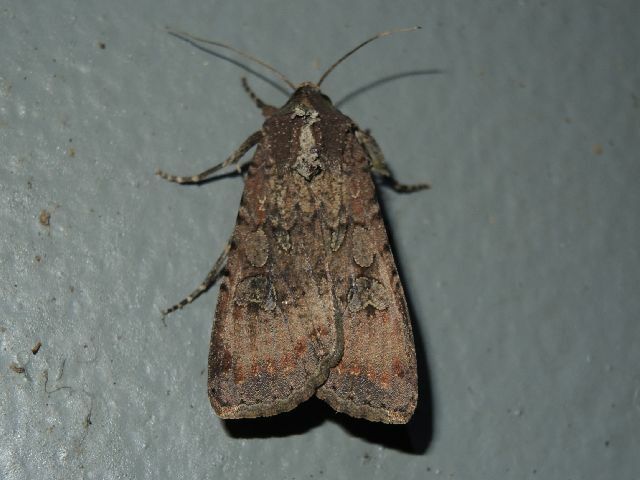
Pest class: cutworms